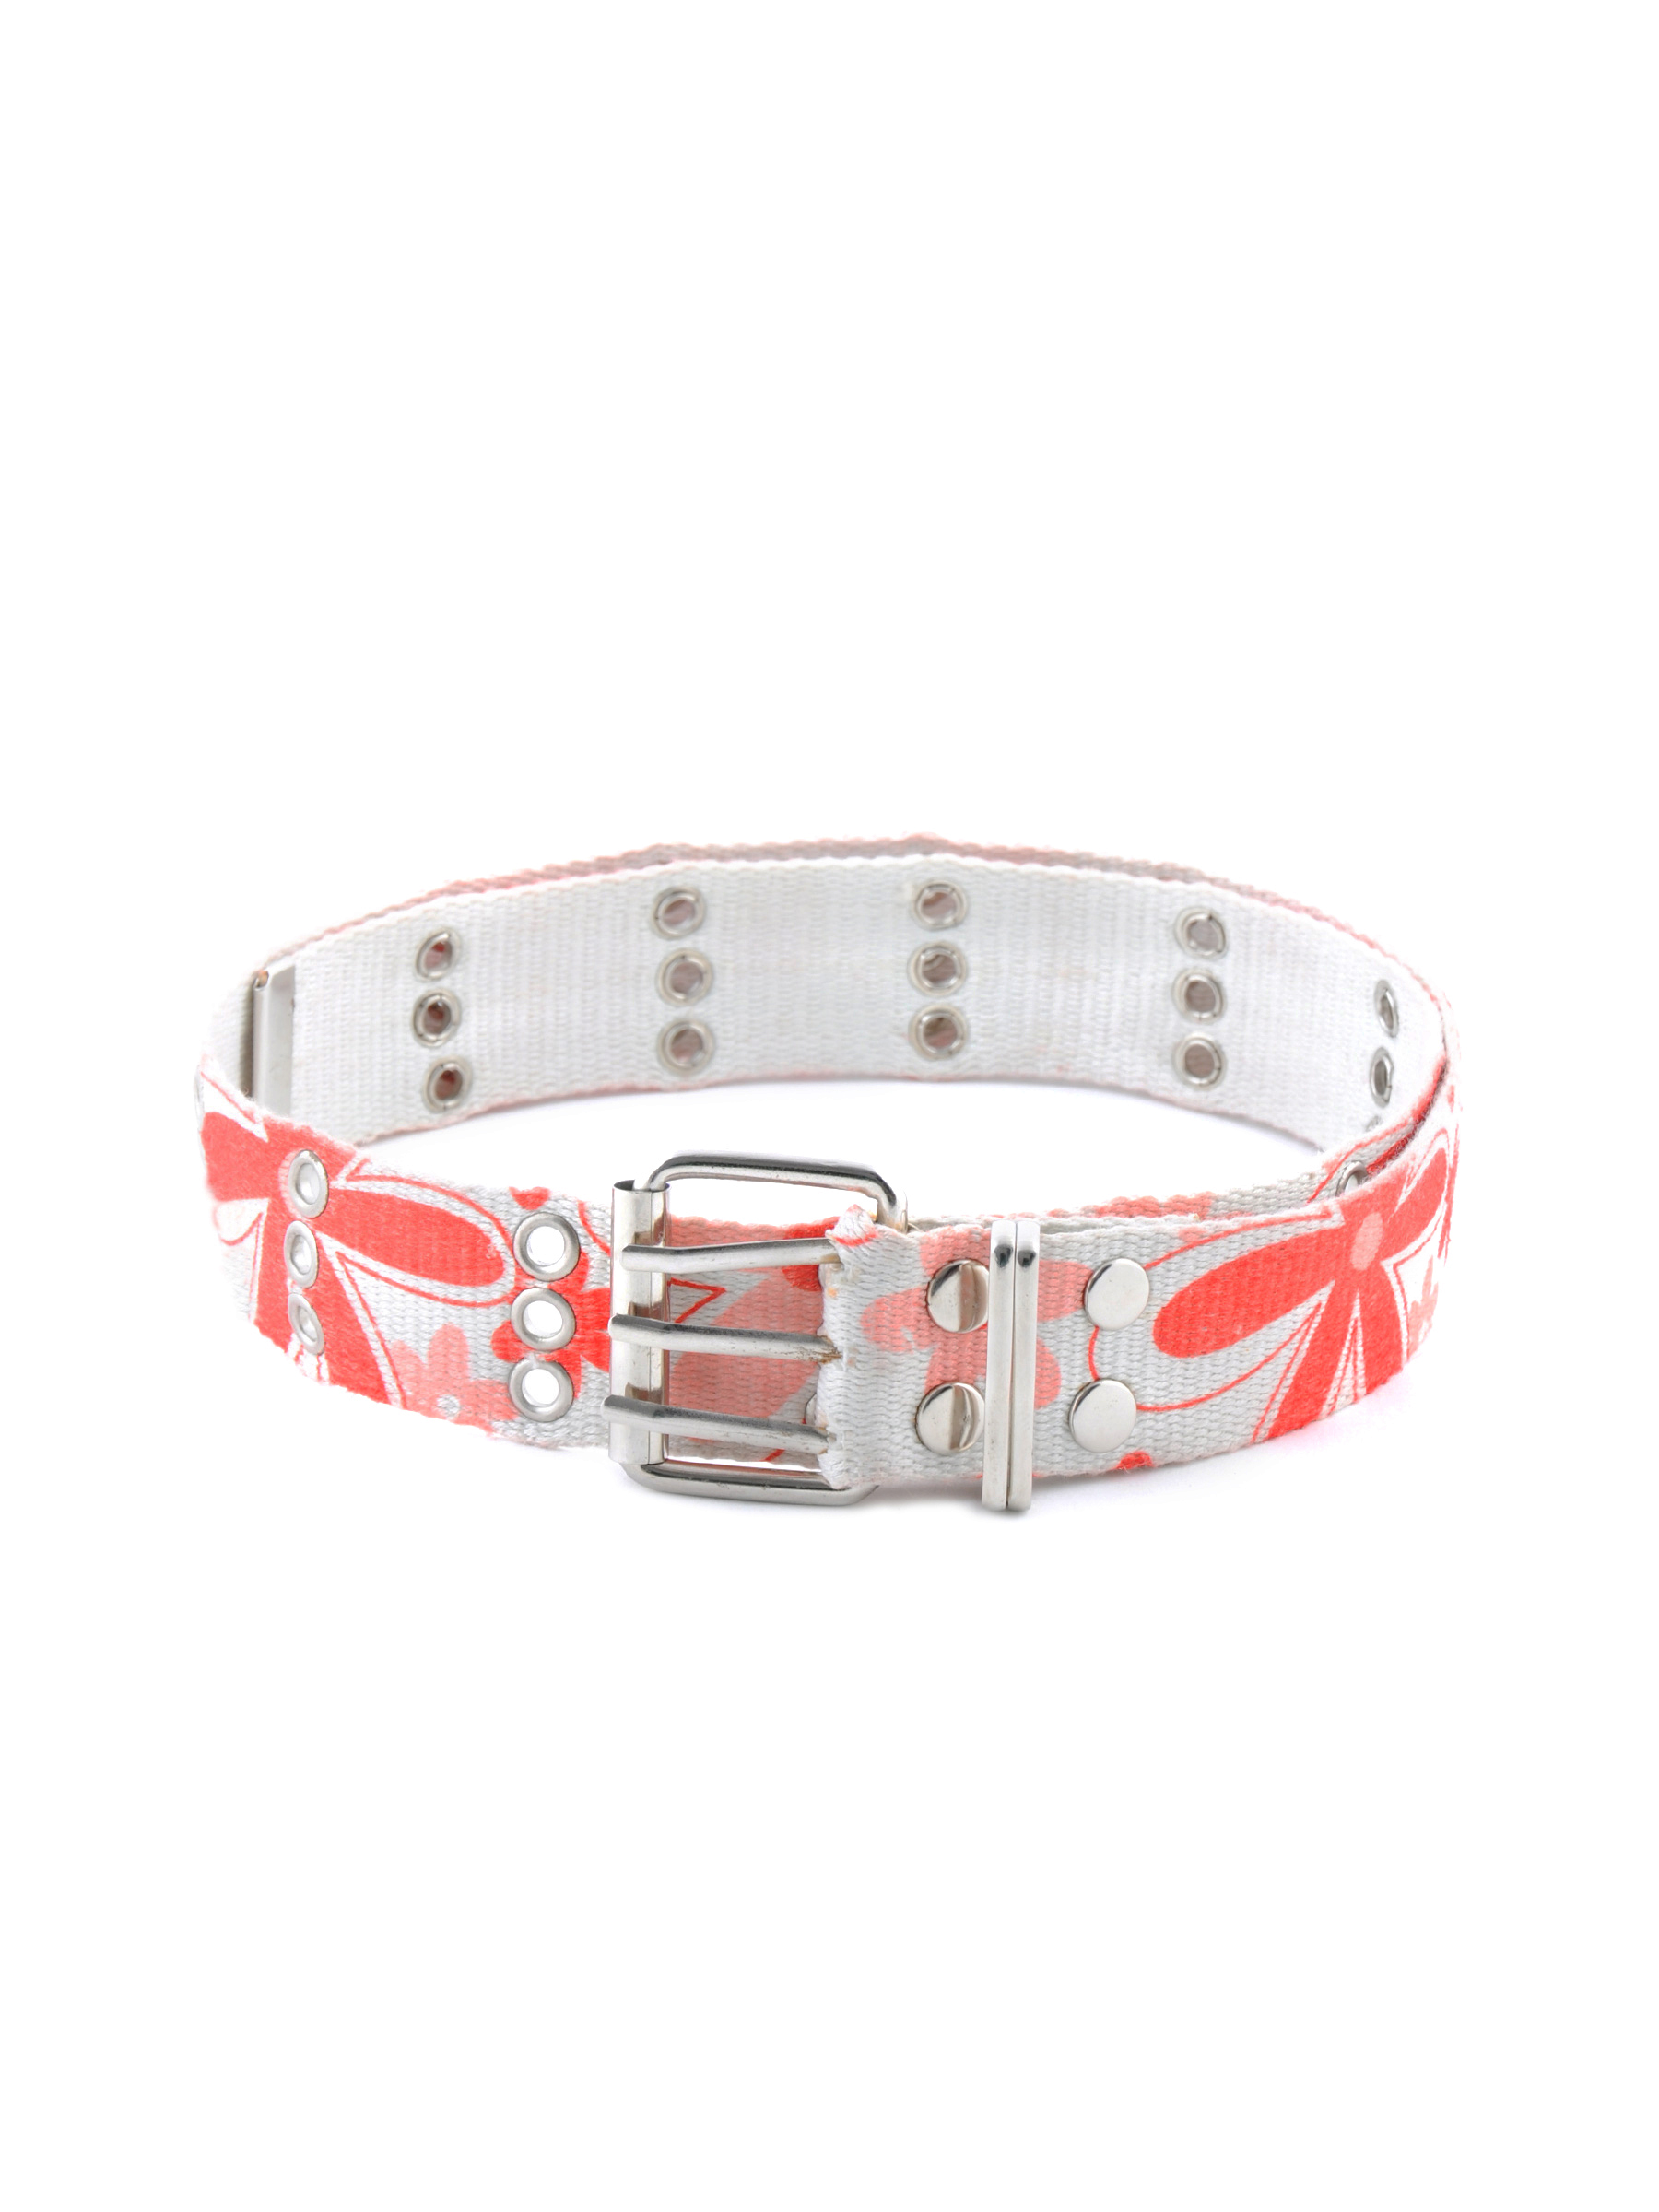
Lino Perros Women Ladies Belts White/Pink White Belts
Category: Accessories / Belts / Belts
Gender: Women
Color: White
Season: Winter 2015
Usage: Casual